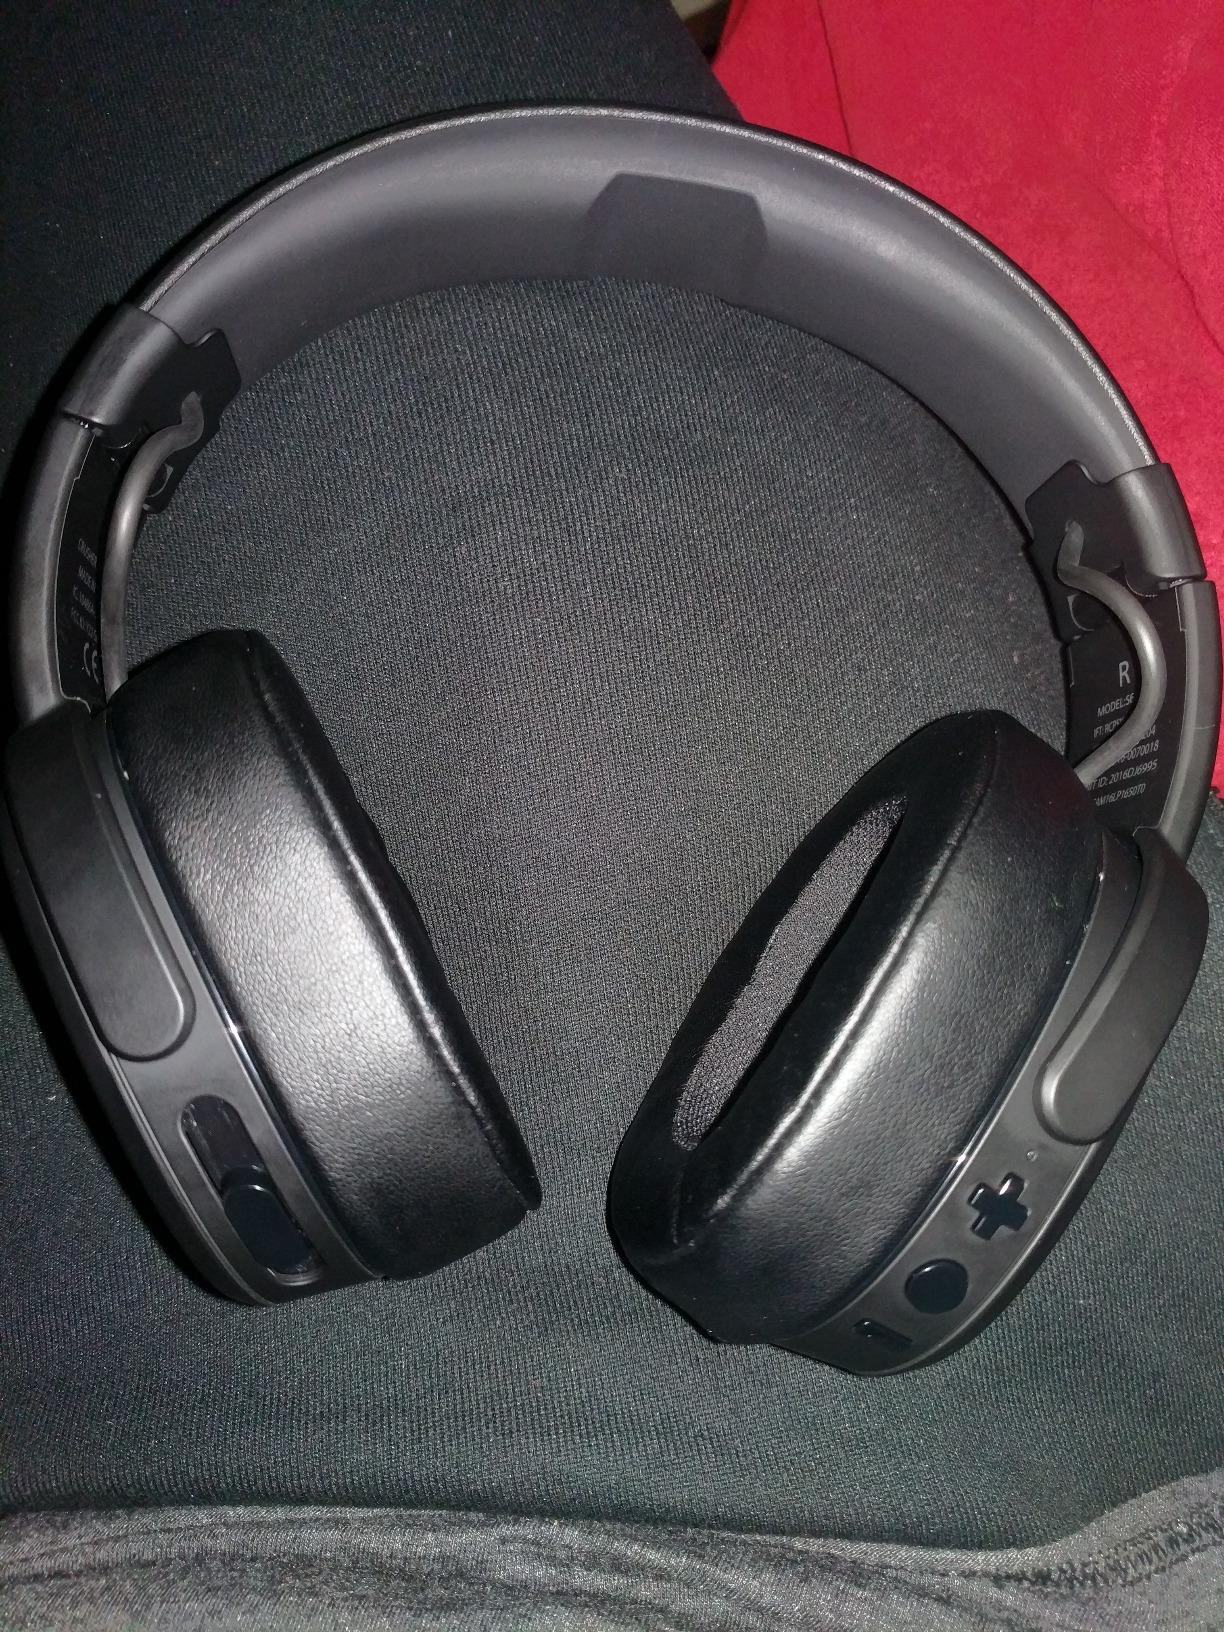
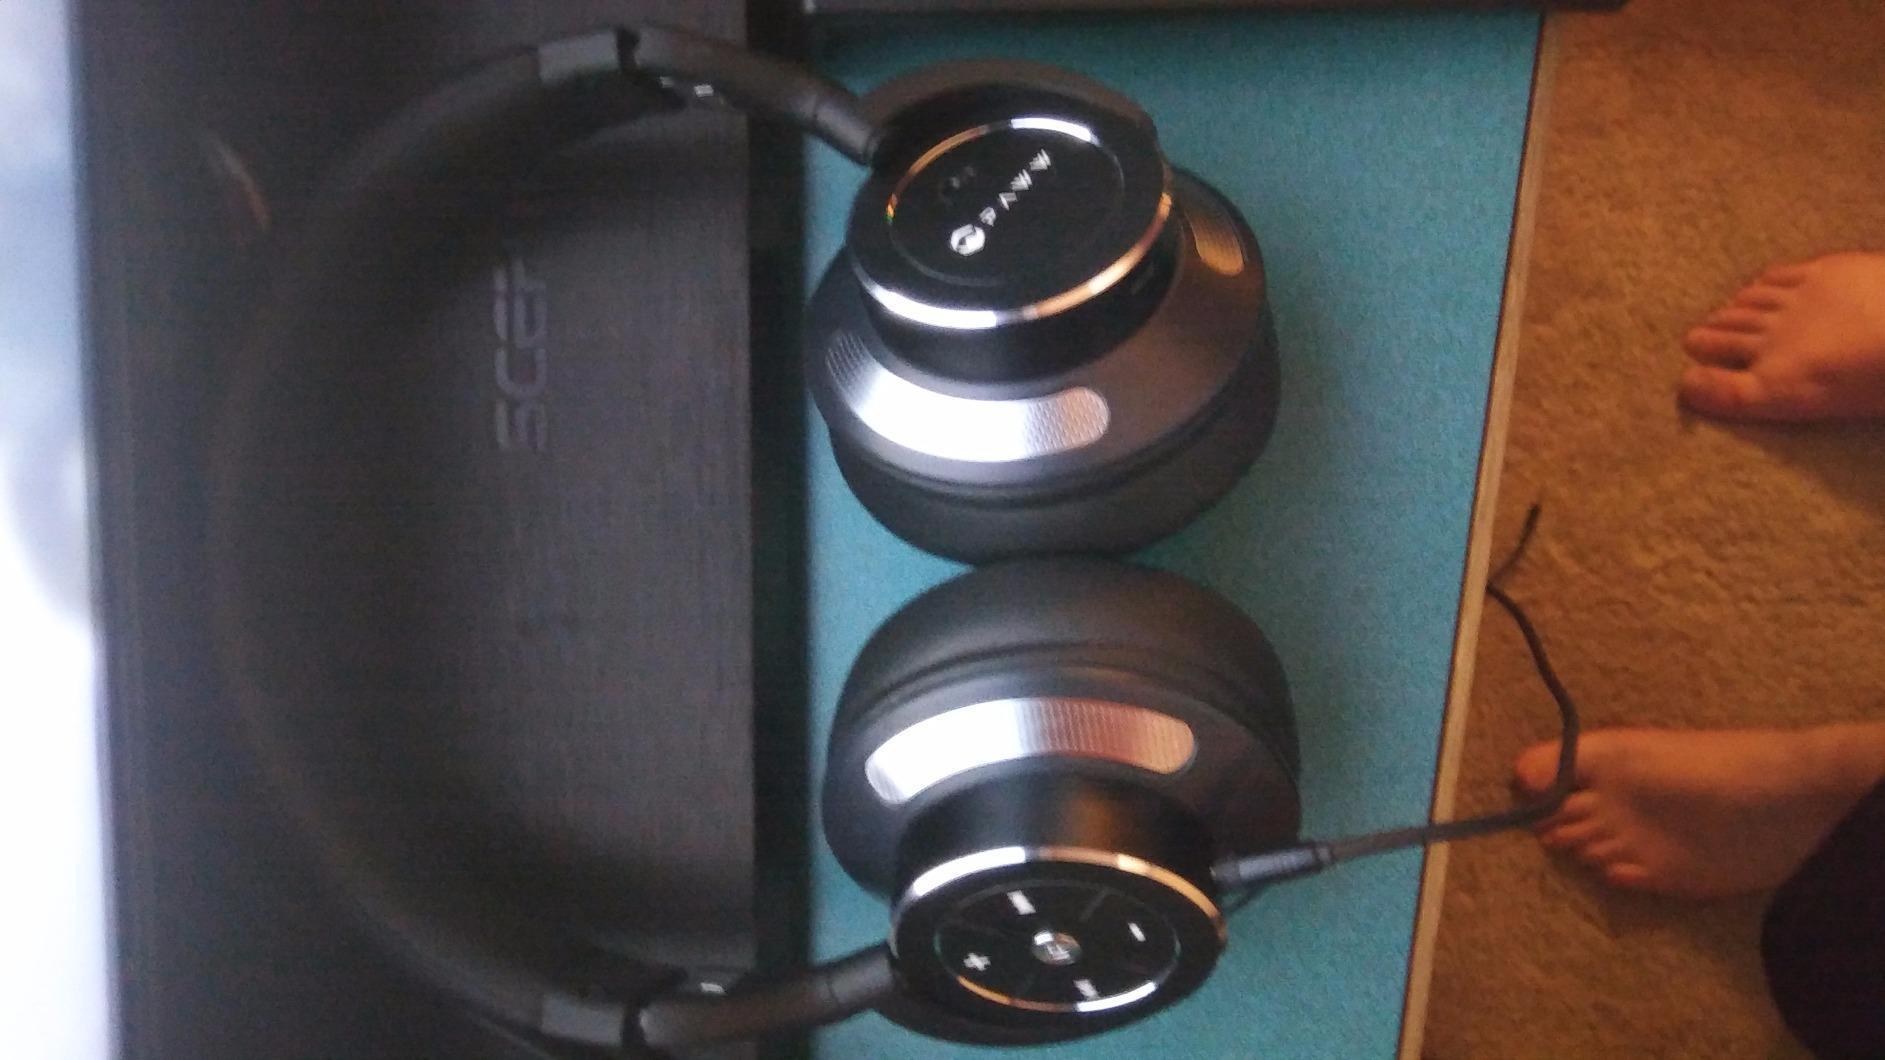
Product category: headphones
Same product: no